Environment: real
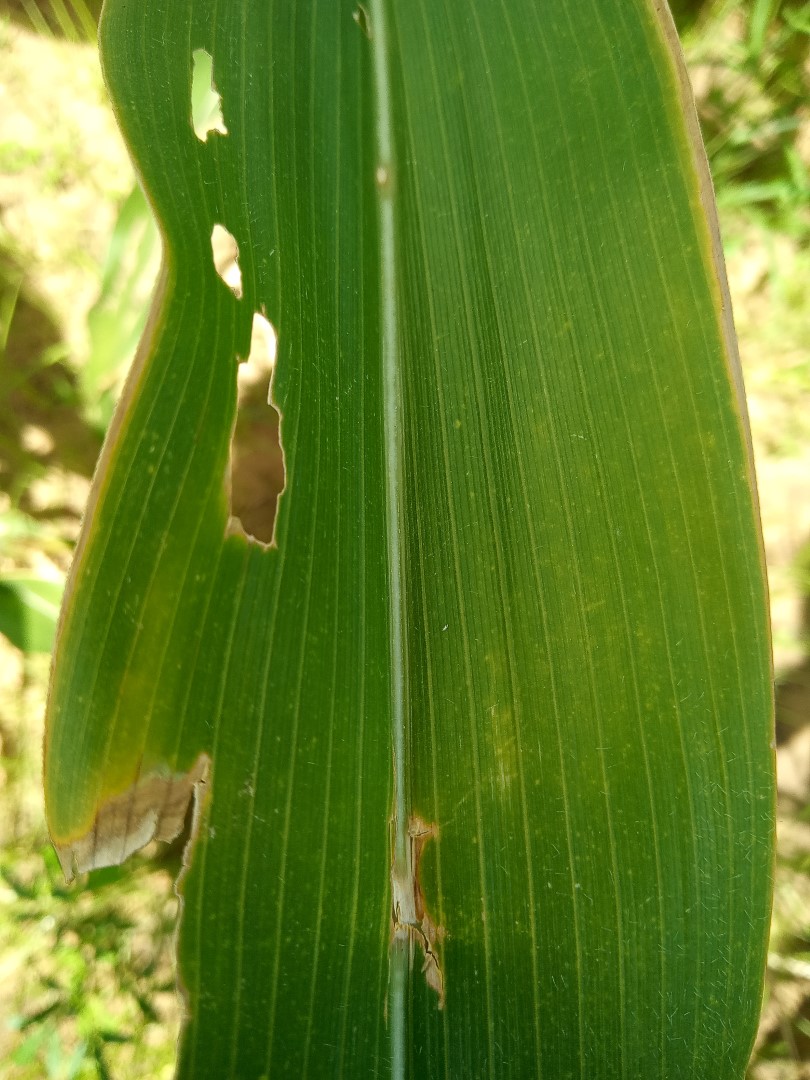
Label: fall_armyworm